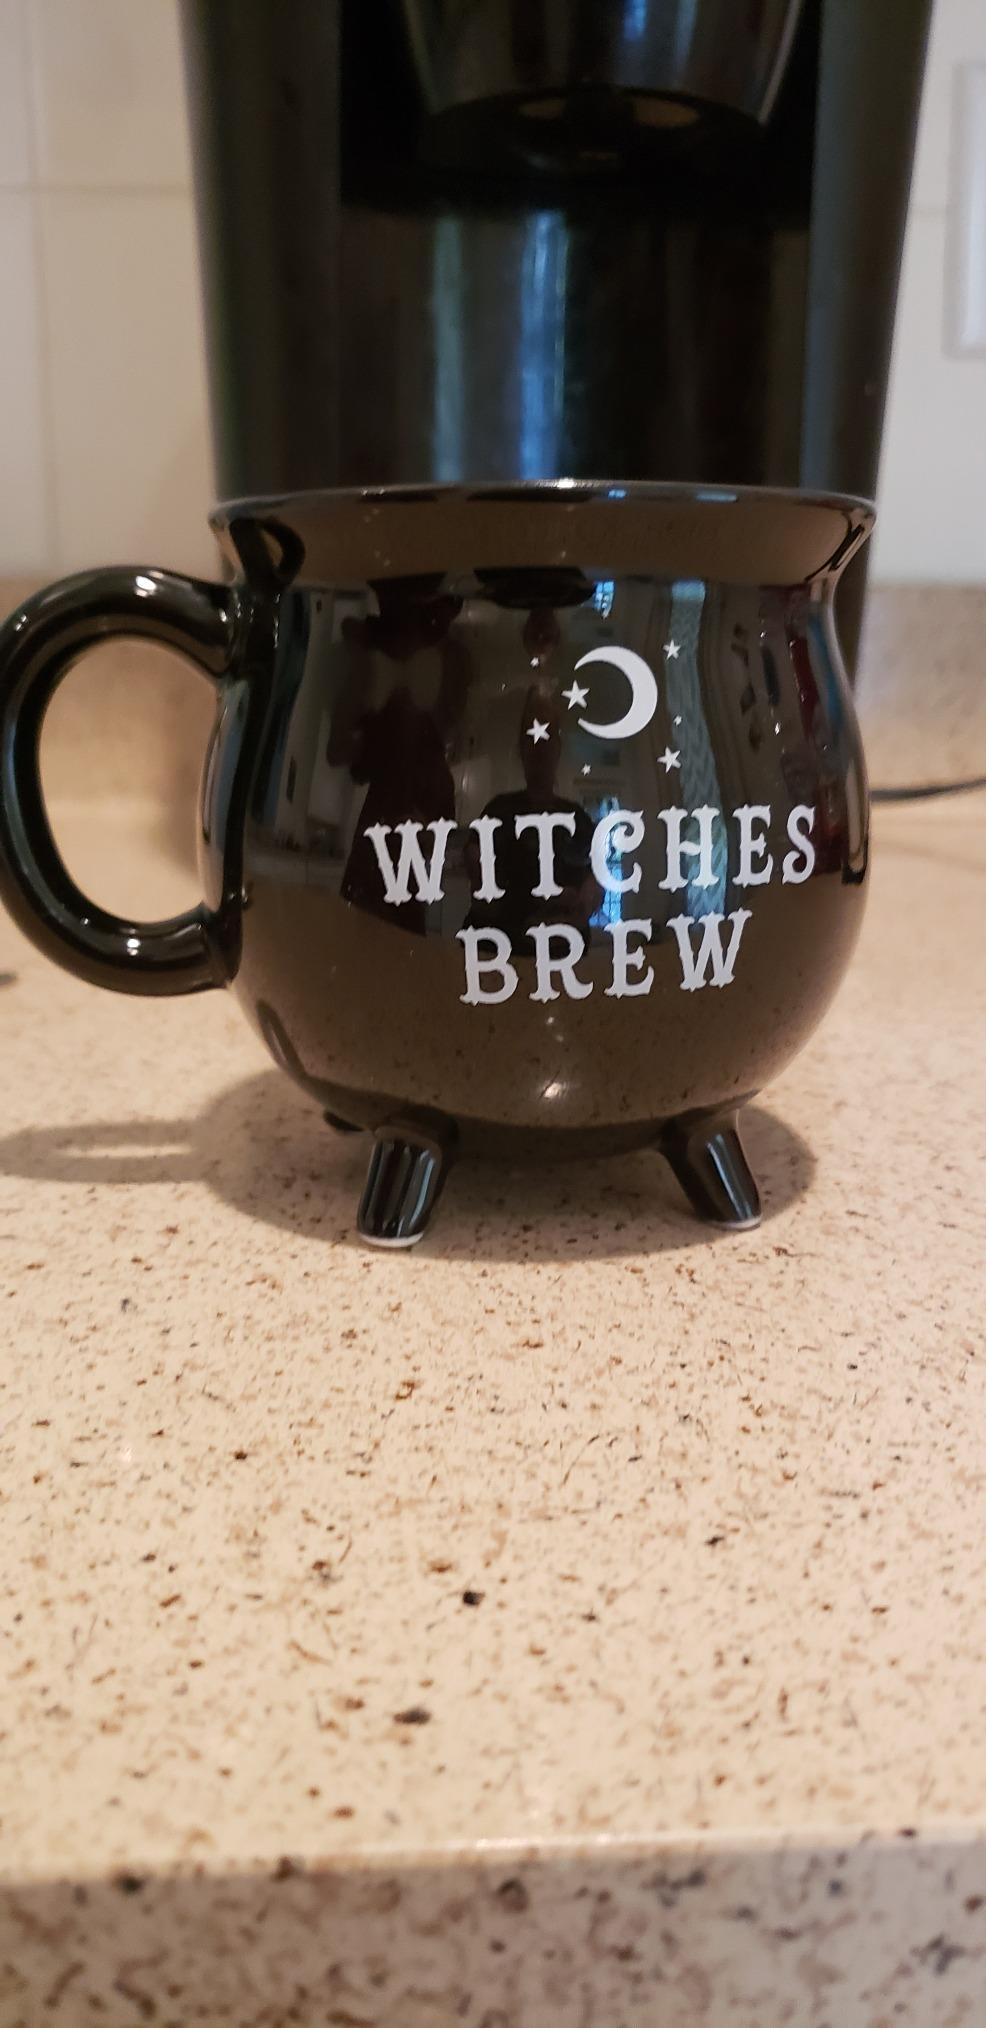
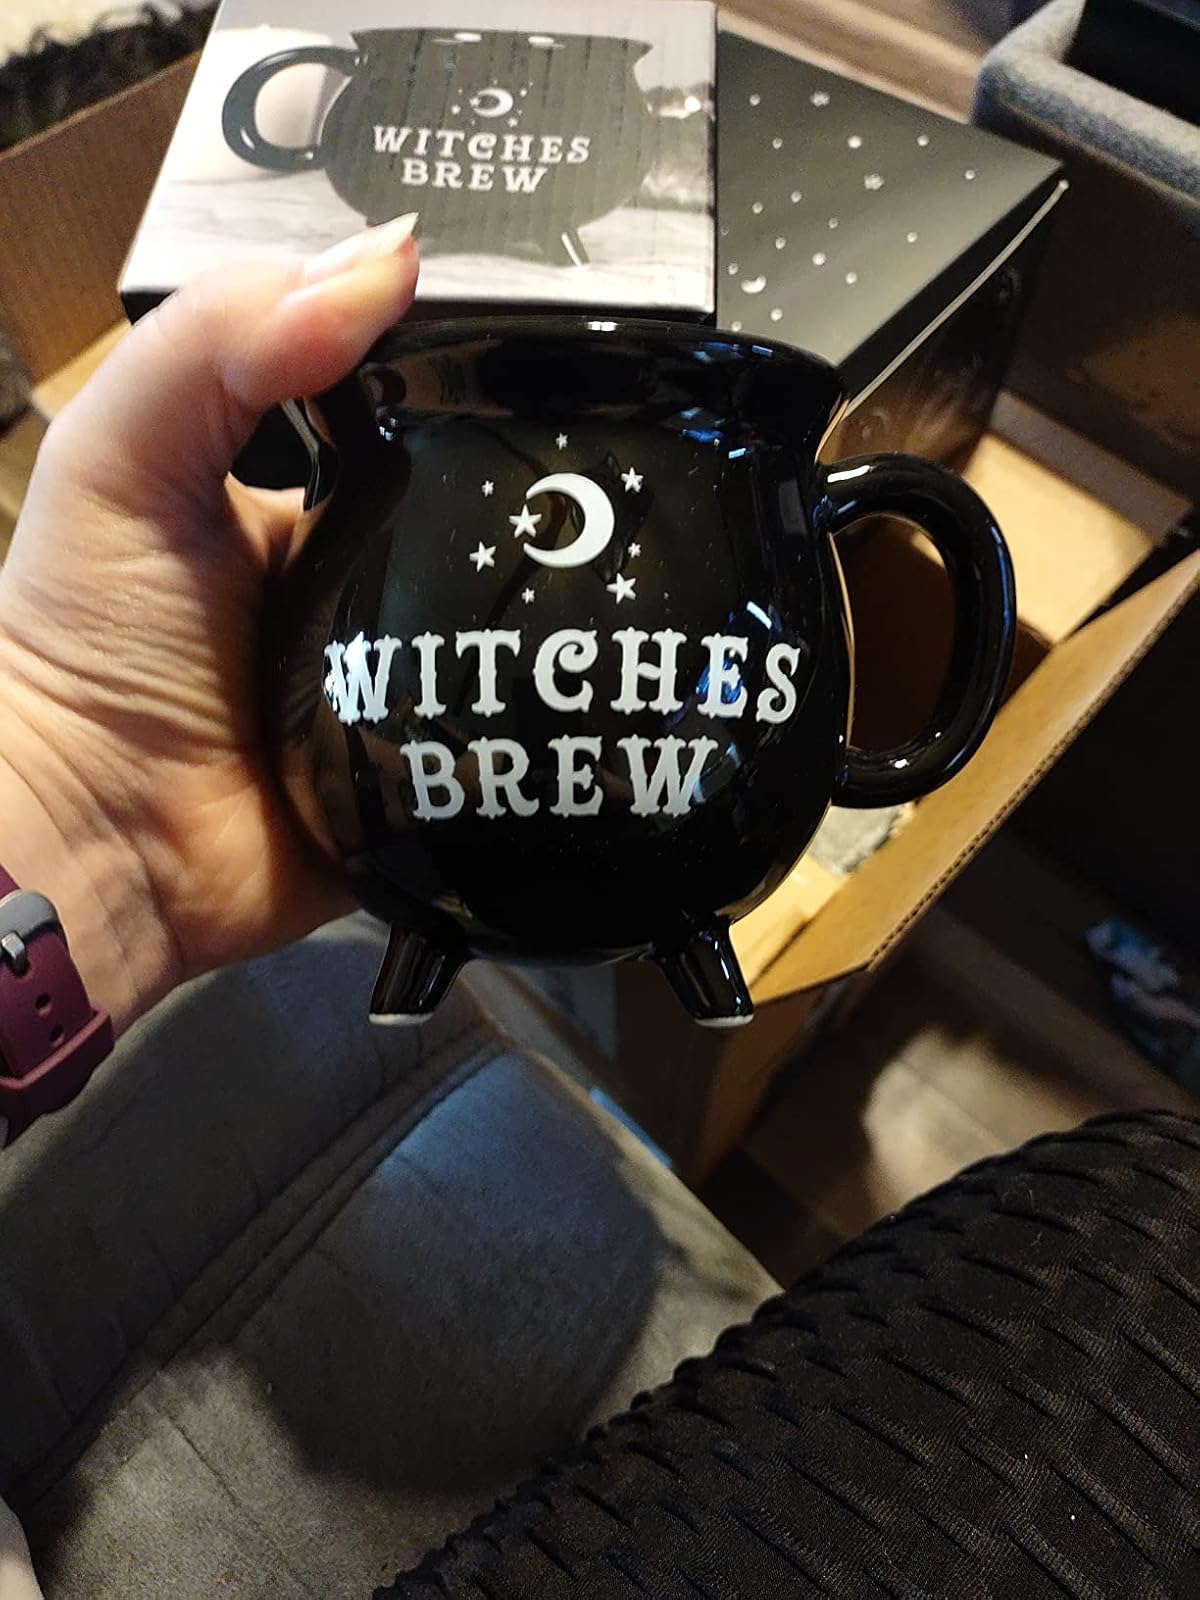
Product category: items_mug
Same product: yes